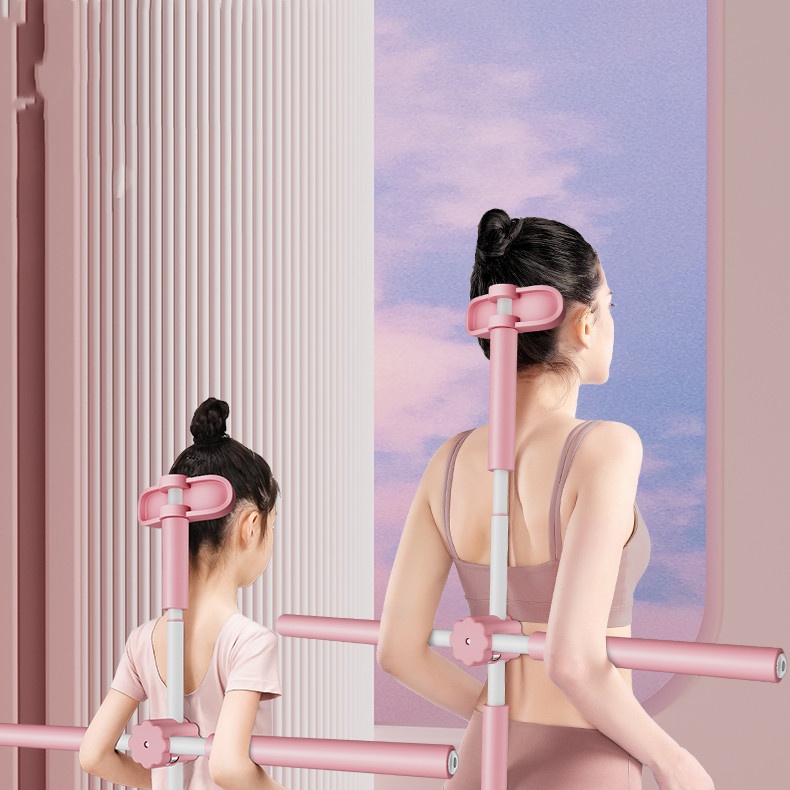
Yoga Back Posture Corrector
Product information： Product material: steel tube foam Size: Overall length 810mm Color: pink/blue/grey/green Product use: open shoulder beauty back correction hunchback Applicable people: children, adults, yoga lovers Color classification: [Neck Support Head Pillow-Powder] for the head close-fitting/comfortable exercise/available for the whole family [Neck Support Head Pillow-Green] for the head close-fitting/comfortable exercise/for the whole family [Neck Support Head Pillow-Grey] for the whole family Close-fitting/comfortable exercise/can be used by the whole family [neck support headrest model-blue] close to the head/comfortable exercise/can be used by the whole family [neck support headrest model-powder] thickened foam / head-to-body fit/comfortable exercise [neck support headrest Style-Green] Thickened Foam/Headrest Fitting/Comfortable Exercise [Neck Support Head Pillow-Grey] Thickened Foam/Head Fitting/Comfortable Exercise [Neck Support Headrest-Blue] Thickened Foam/Relief Head Fit/Comfort Workout Packing list: Yoga body stick*1
Brand: TribalIron
Category: Sporting Goods > Fitness & General Exercise Equipment > Yoga & Pilates > Pilates Machines